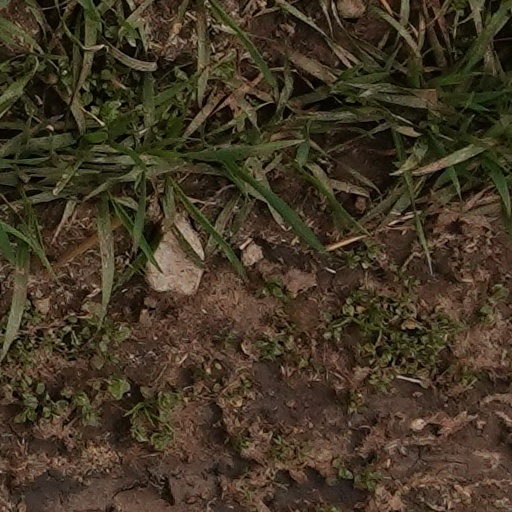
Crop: wheat